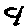
Label: 4